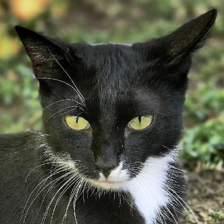
Label: animals